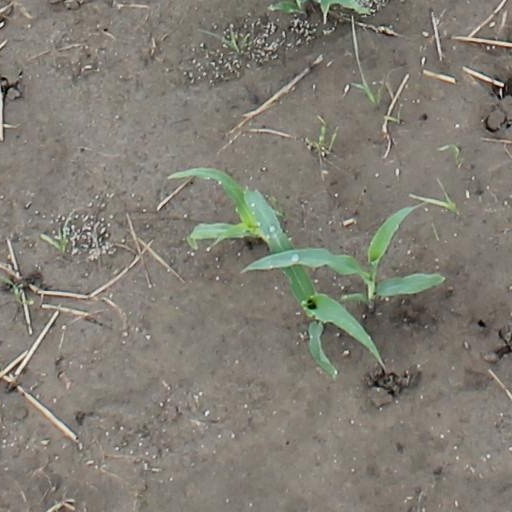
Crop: maize; corn